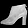
Label: Ankle boot